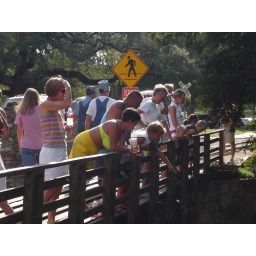
The ducks passed under this bridge